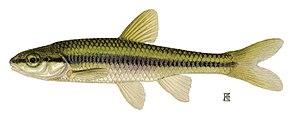
Museau noir (Notropis heterolepis)
Le museau noir est une espèce de poissons de la famille des cyprinidés originaire d'Amérique du Nord.
Cette liste commentée recense l'ichtyofaune d'eau douce au Québec. Elle répertorie les espèces de poissons dulçaquicoles québécois actuels et celles qui ont été récemment classifiées comme éteintes. Cette liste comporte 120 espèces réparties en 19 ordres et 26 familles, dont deux sont « en danger » et deux autres sont « vulnérables ».
Un méné est un poisson de la famille des Cyprinidés.